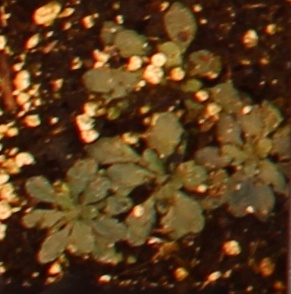
Label: Horseweed